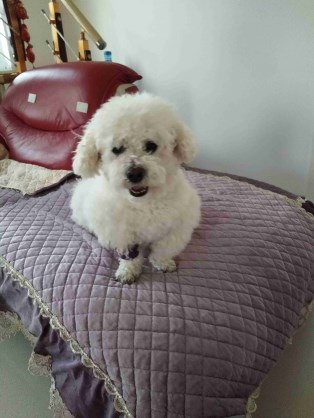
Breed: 3083-n000117-Bichon_Frise